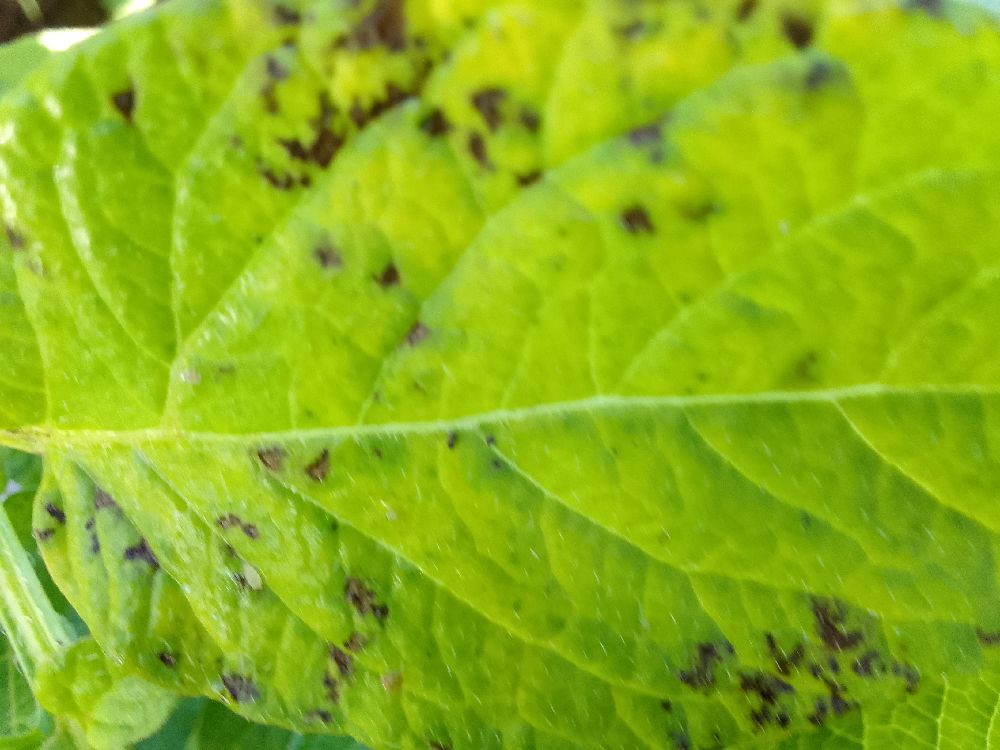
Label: Early blight